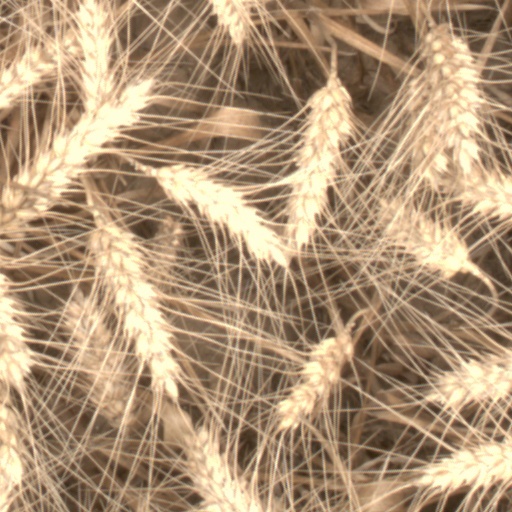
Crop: wheat